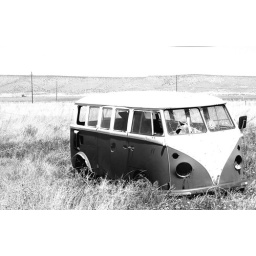
VW in black and white